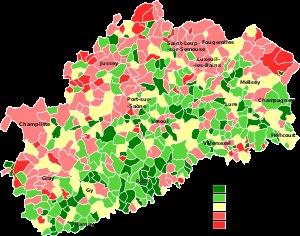
La démographie de la Haute-Saône est caractérisée par une faible densité, une population relativement stable depuis les années 1950.
La Haute-Saône est un département français appartenant à la région de Bourgogne-Franche-Comté. Il fait partie de la région historique et culturelle de Franche-Comté. L'Insee et La Poste lui attribuent le code 70. La ville la plus peuplée du département est Vesoul, qui est également la préfecture, tandis que la commune la plus étendue est Champlitte avec 129 km². Le département a la particularité d'avoir 5 pôles urbains que sont Vesoul, Gray, Luxeuil-les-Bains, Lure et Héricourt, tout en possédant un caractère rural permettant le développement de l'écotourisme et du cyclotourisme.